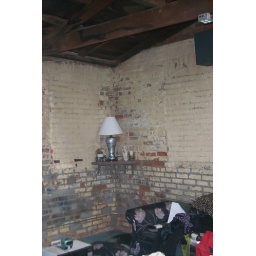
a random view of the lamp in our old warehouse